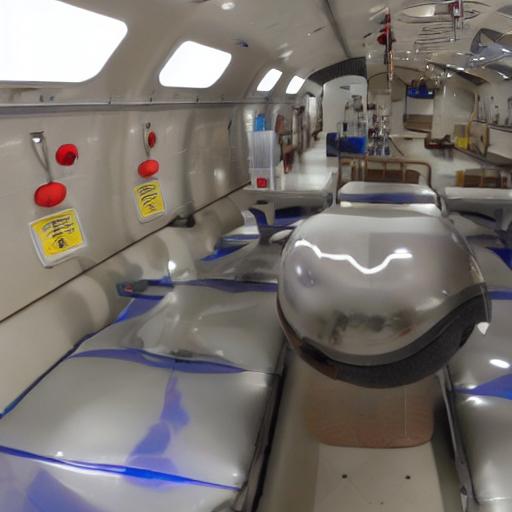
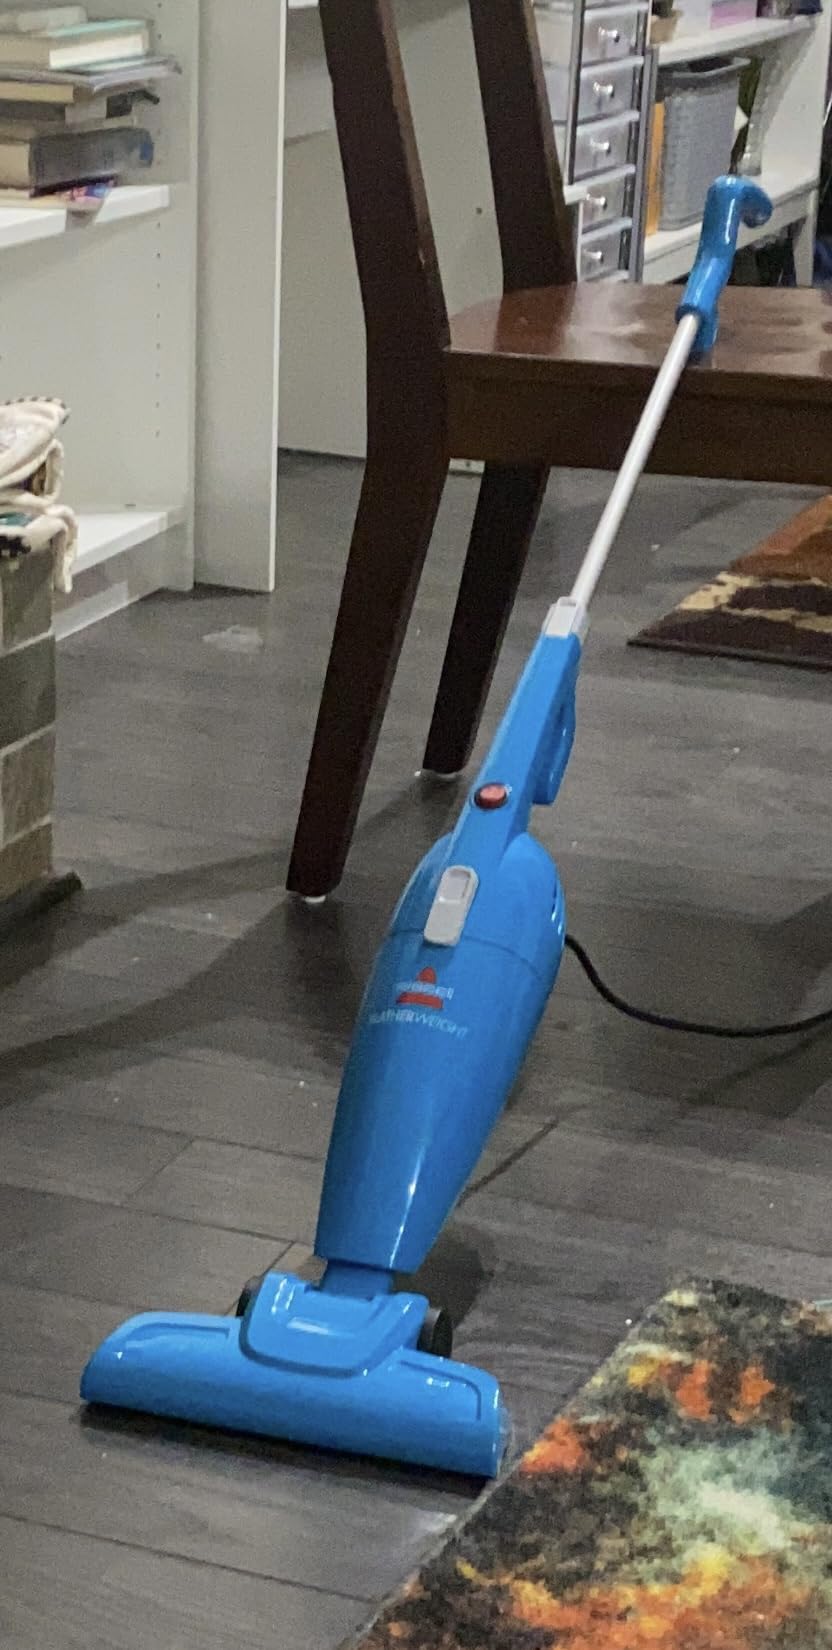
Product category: items_vacuum
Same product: no